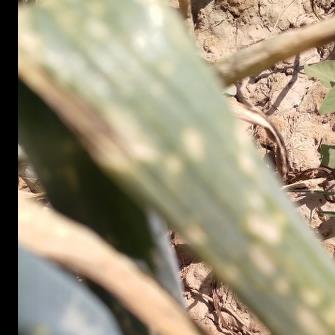
Crop: Onion
Condition: alternaria-d